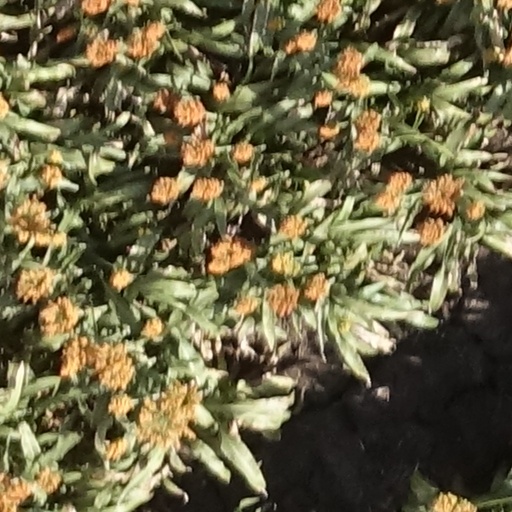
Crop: sorghum